Ambrosia Lake

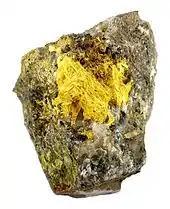
Uranophane specimen from Ambrosia Lake

Ambrosia Lake is a uranium mining district in McKinley and Cibola counties in New Mexico north of Grants that was heavily mined for uranium starting in the 1950s. It is in an anticlinal dome.